Akácfa utca

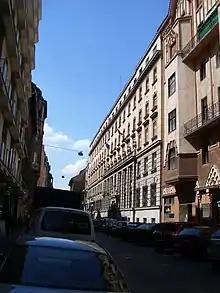
Akácfa utca

Akácfa utca (Acacia Road) is located in Erzsébetváros in Budapest, Hungary, between Rákóczi út and Király utca.